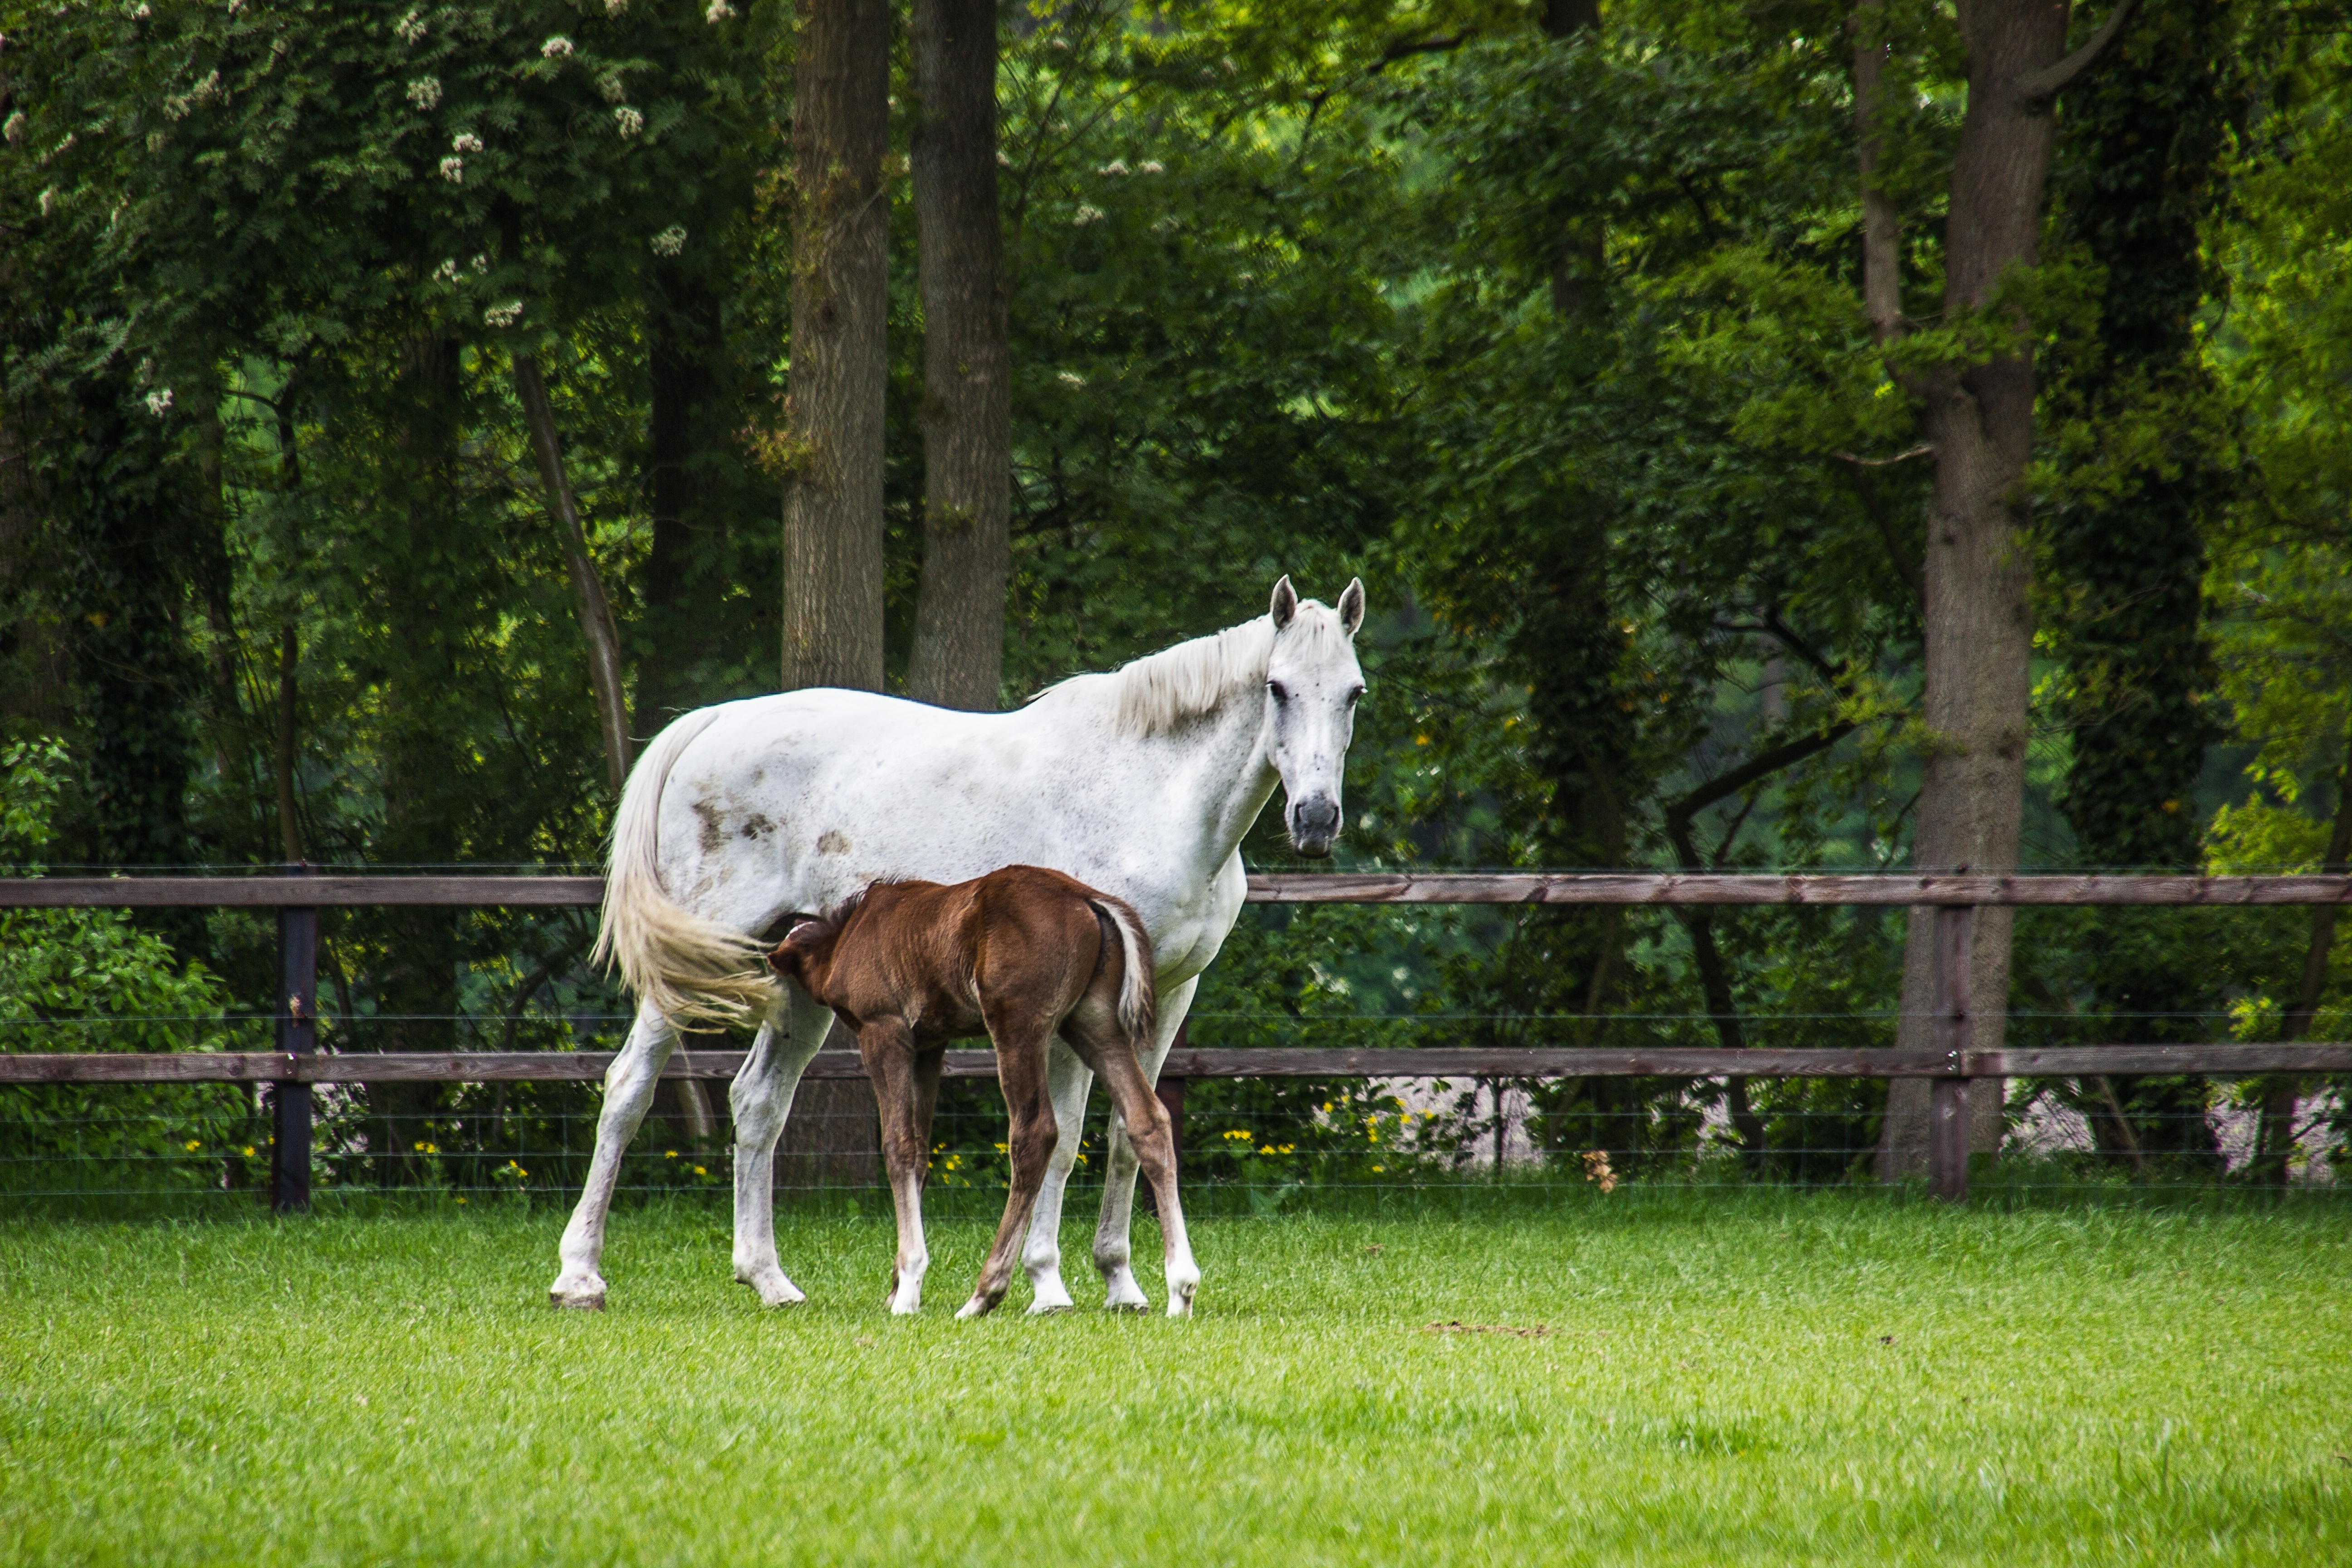
grass, field, farm, meadow, pasture, grazing, ranch, horse, mammal, stallion, horses, vertebrate, mare, foal, rural area, pack animal, horse like mammal